Toad's Place

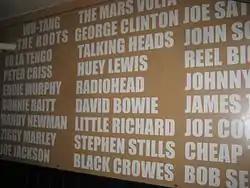
A long wall inside the venue the names of the many famous artists to have played there

In September 2002, Toad's Place was fined $25,000 and closed for a week after underage drinkers were found on the premises. In May 2007, it closed for ninety days, after a November 5, 2005 inspection by the state Liquor Control Commission found 142 underage drinkers were present. The owner paid a fine of $90,000 in addition to the ninety-day closure. It reopened on August 4, 2007, with a concert by Badfish, a Sublime tribute band.